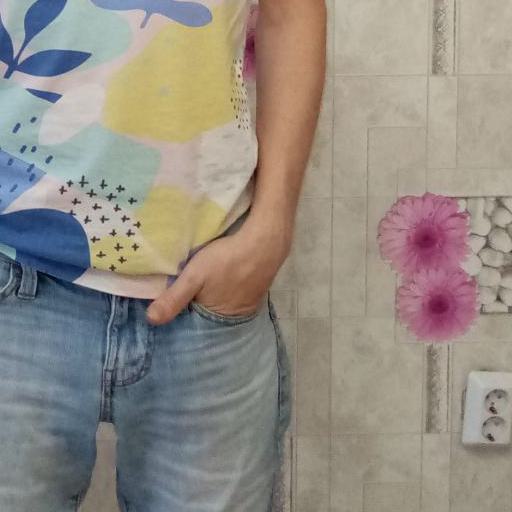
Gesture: no_gesture